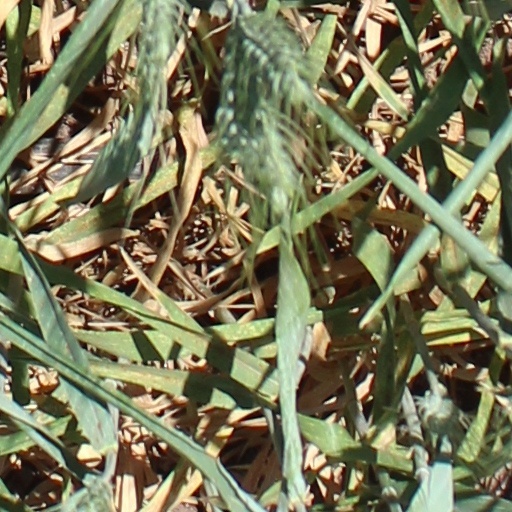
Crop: wheat